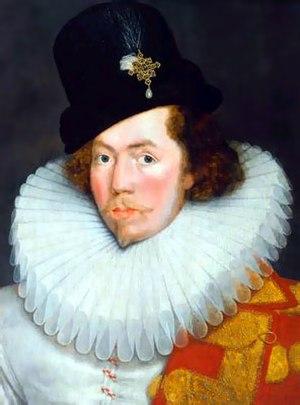
La fraise est un col de lingerie formé de plis ou de godrons. Elle est placée autour du cou qu’elle cache et met en valeur le visage de celui qui la porte. On la désigne également sous le terme de collerette.